Cape Arkona

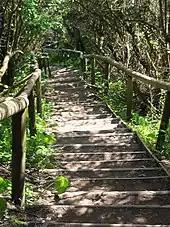
The "Veilchentreppe" steps

Several metres west of Cape Arkona is the "Königstreppe" ("King's Staircase"), whose 230 steps climb up the 42-metre-high cliff 230.